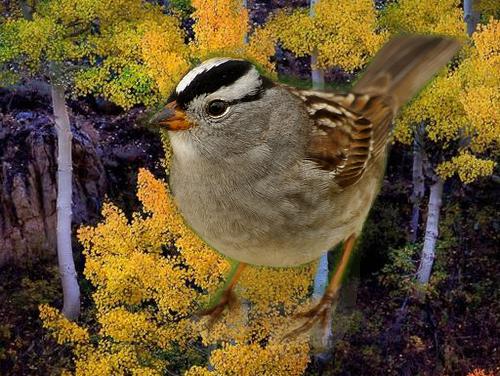
Bird species: White_crowned_Sparrow
Bird type: landbird
Background: land